2022–2023 mpox outbreak

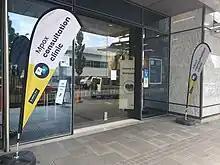
Mpox vaccination event in Auckland, New Zealand held in January 2023

On 23 May, David Heymann, an advisor for the World Health Organization, said that the likely theory of how the outbreak started is transmission during sexual intercourse of gay and bisexual men at two raves in Belgium and Spain. On 25 May, "The Guardian" stated that many scientists suspect the disease was circulating across Europe before reaching the MSM community, possibly misdiagnosed or detected only in isolated cases; four cases were diagnosed in 2018 and 2019, all in individuals who recently arrived from Nigeria.